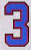
Number: 3